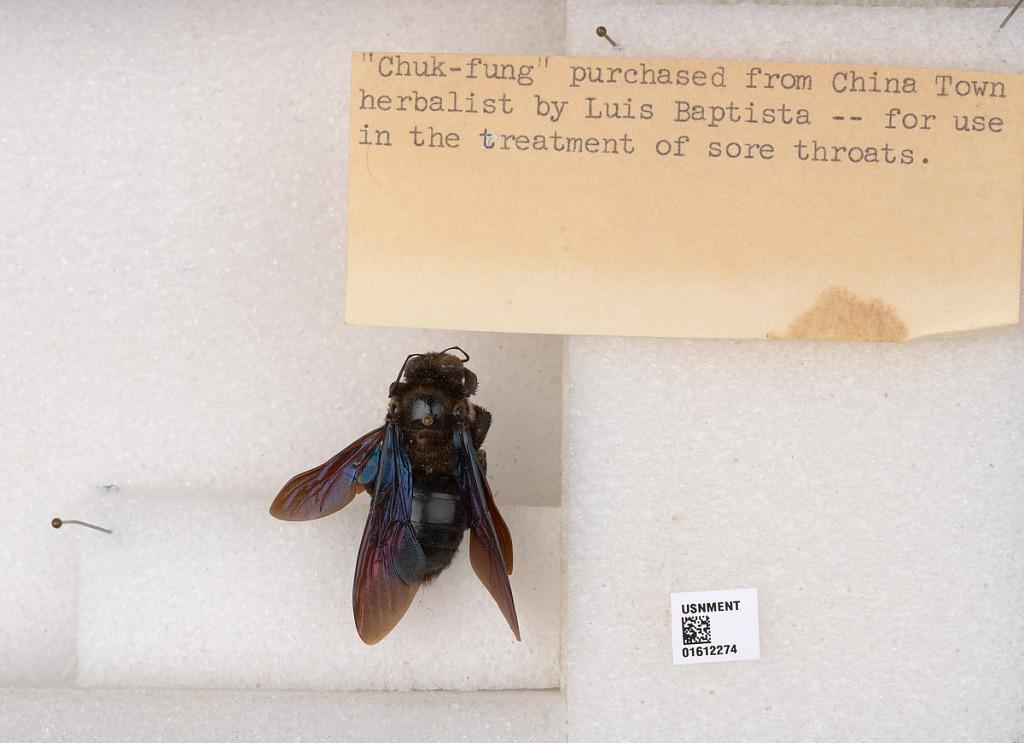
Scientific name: Xylocopa
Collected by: L. Baptista
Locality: China Town